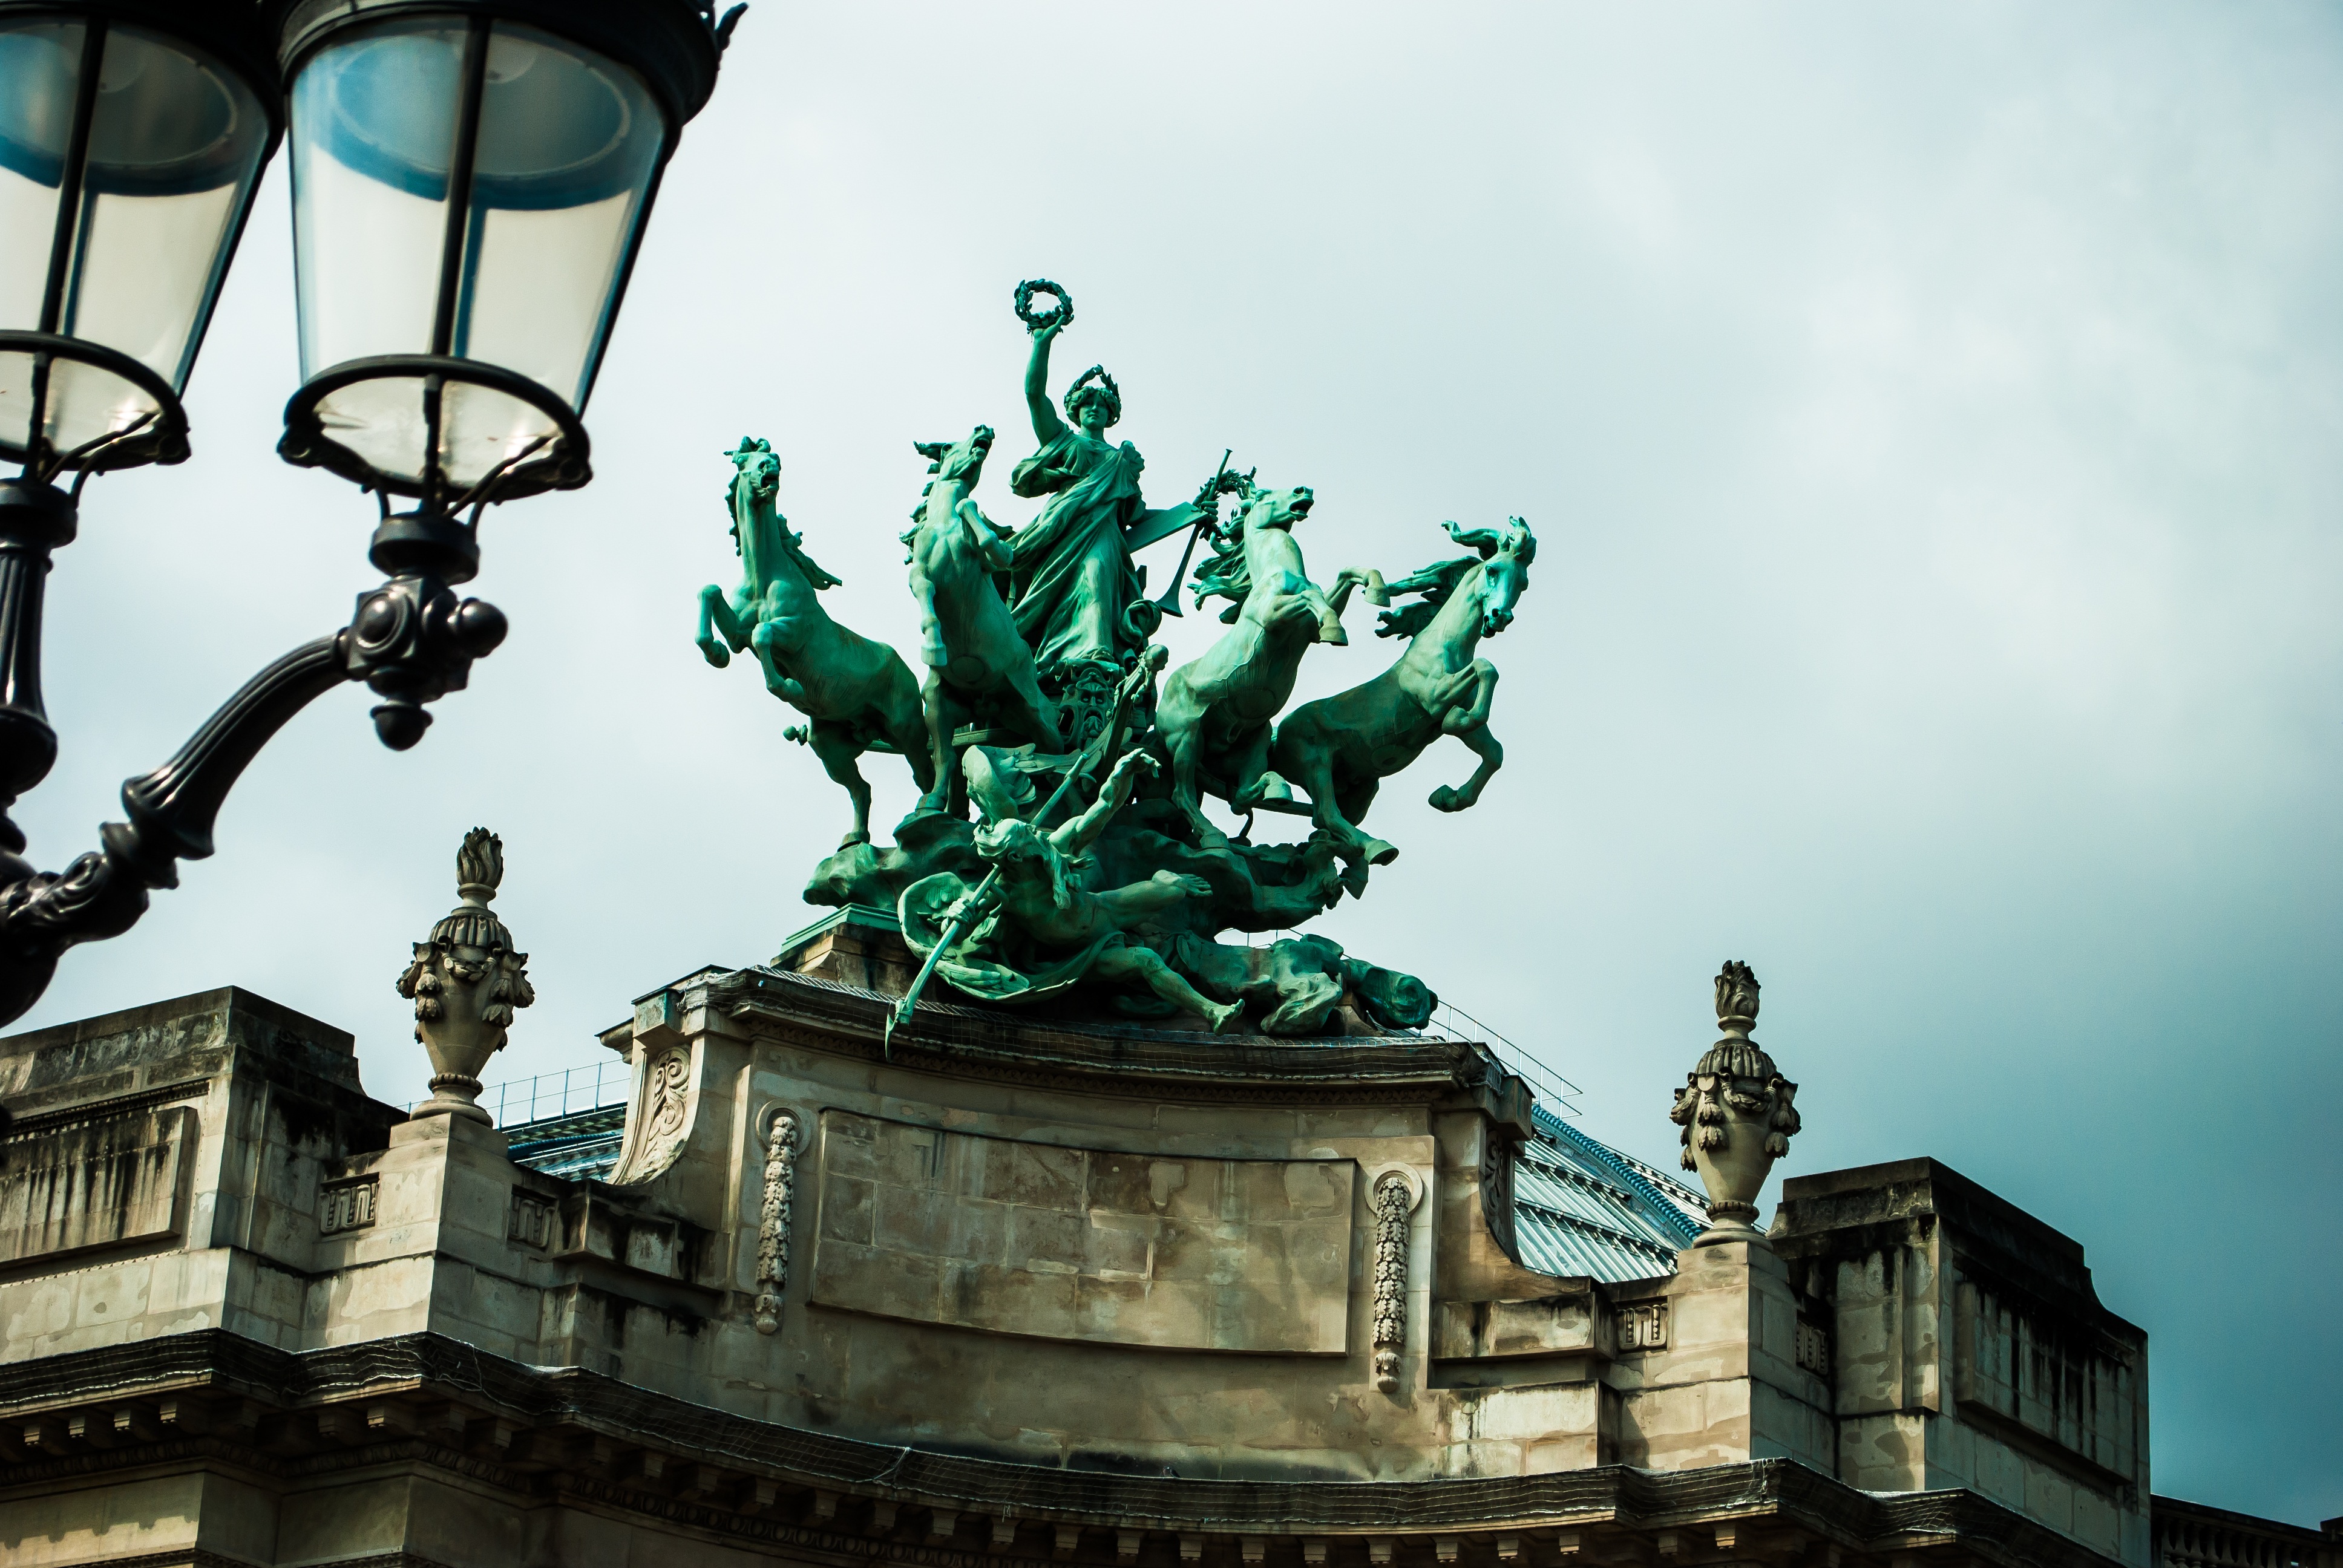
paris, monument, france, statue, landmark, lighting, world, sculpture, art